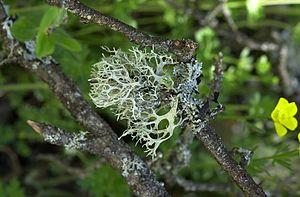
Le caribou appartient à la famille des cervidés.